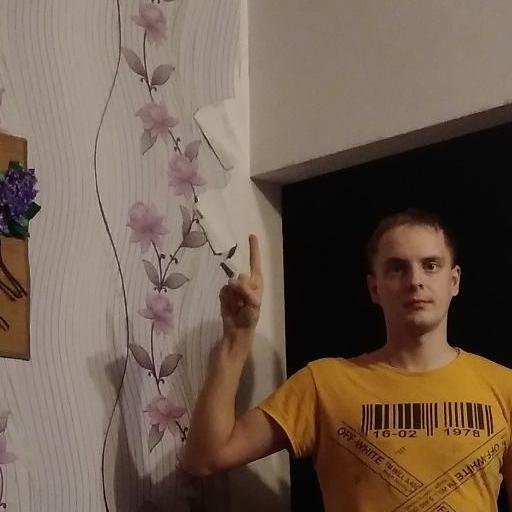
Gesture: one